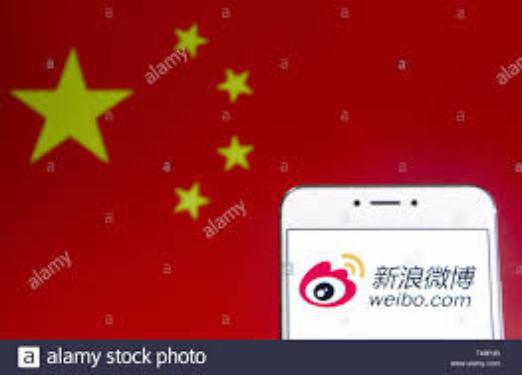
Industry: Leisure